J (programming language)

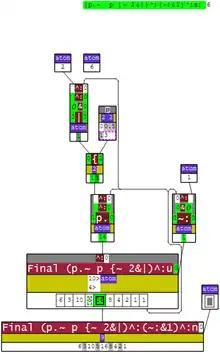
Dissecting the Collatz sequence starting from 6

J has the usual facilities for stopping on error or at specified places within verbs. It also has a unique visual debugger, called "Dissect", that gives a 2-D interactive display of the execution of a single J sentence. Because a single sentence of J performs as much computation as an entire subroutine in lower-level languages, the visual display is quite helpful.